Caracas

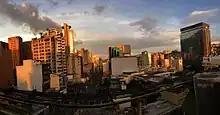
The Sabana Grande area

According to the population census of 2011 the Caracas proper (Distrito Capital) is over 1.9 million inhabitants, while that of the Metropolitan District of Caracas is estimated at 2.9 million . The majority of the population is mixed-race, typically with varying degrees of European, Indigenous, African and occasional Asian ancestry. There is a noteworthy Afro-Venezuelan community. Additionally, the city has a large number of both European Venezuelans and Asian Venezuelans who descend from the massive influx of various immigrants Venezuela received from all across Eurasia during the 20th century; in particular are descendants of Spaniards, Portuguese, Italians, Serbs, Chinese, Colombians, Germans, Syrians and Lebanese people. In 2020, the poorest 55% of the Caracas population lived on about a third of its land, in poorly planned slums that are generally dangerous to live in and access.